Willandra Homestead

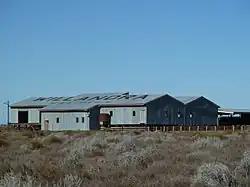
Willandra shearing shed

Willandra Homestead is a heritage-listed homestead in the Willandra National Park, Carrathool Shire, New South Wales, Australia. It was designed by Laird & Buchan and built in 1918 by Frederick Coulson. The property is owned by the New South Wales Office of Environment and Heritage. It was added to the New South Wales State Heritage Register on 2 April 1999.